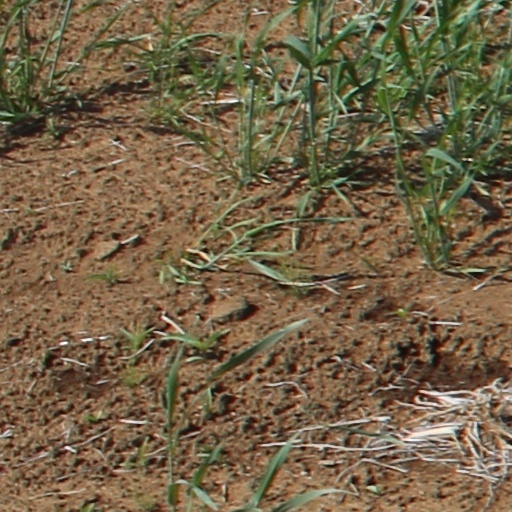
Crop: wheat